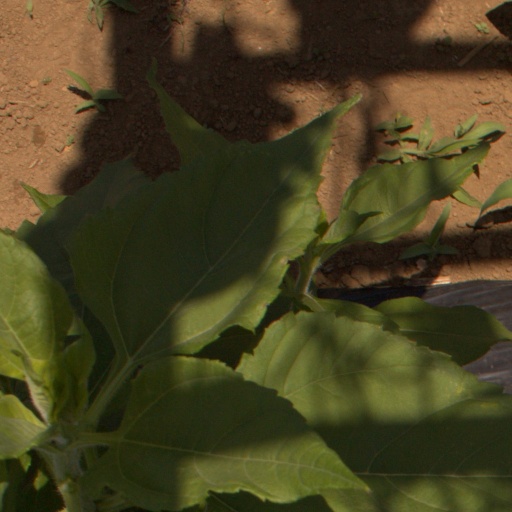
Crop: Jerusalem artichoke